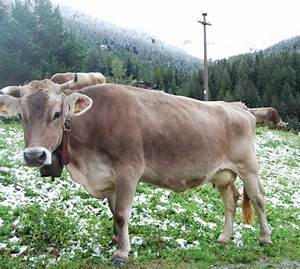
Label: cow